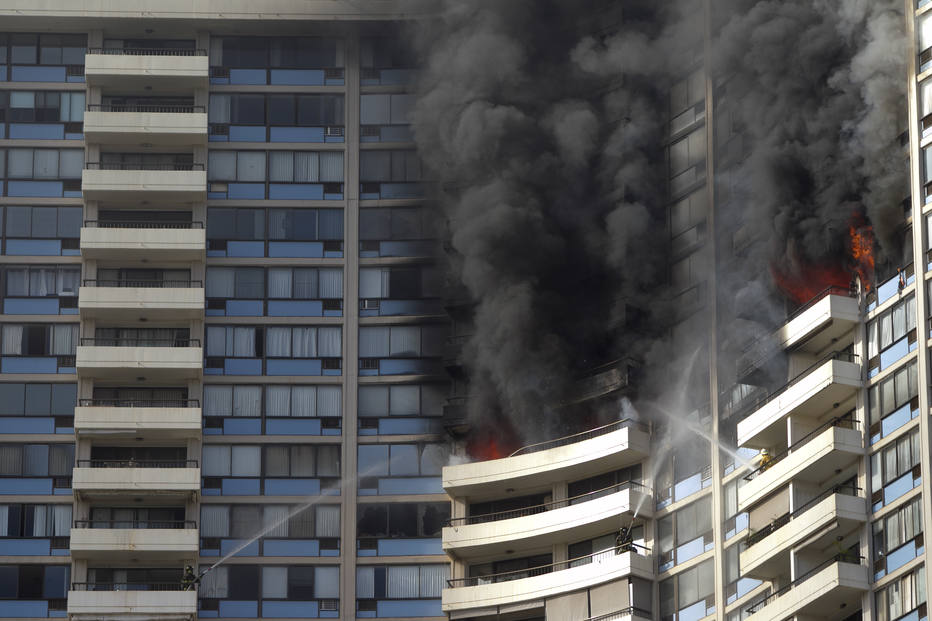
Fire: yes
Smoke: yes